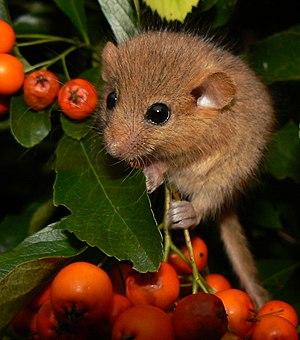
Muscardin (Muscardinus avellanarius) sur un Buisson ardent (Pyracantha coccinea)